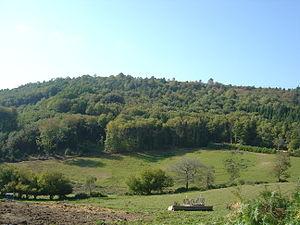
Le Mont Gargan vu depuis Saint-Gilles les Forêts
Le parc naturel régional de Millevaches en Limousin est un parc naturel régional français créé en 2004, situé à cheval sur trois départements de la région Nouvelle-Aquitaine. Il est, dans l'ordre chronologique, le deuxième parc naturel du territoire régional limousin ; le premier, celui du Périgord-Limousin, date de 1998. Il est l'un des quatre PNR de la nouvelle grande région. Il est présidé depuis 2016 par Philippe Connan, conseiller municipal de Saint-Sulpice-les-Bois, qui succède à l'ancien conseiller régional de Corrèze Christian Audouin.
Le mont Gargan est un sommet du Massif central, en bordure ouest du plateau de Millevaches, entre Saint-Gilles-les-Forêts et Sussac. Il est situé dans le parc naturel régional de Millevaches en Limousin. Son nom occitan est puèg Gerjant.